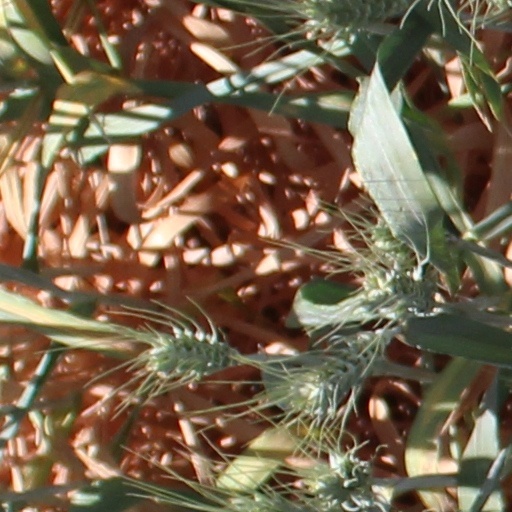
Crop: wheat